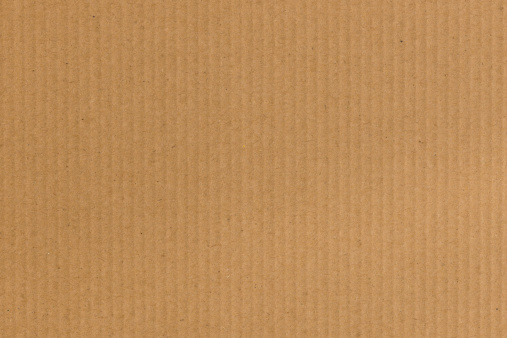
Label: cardboard